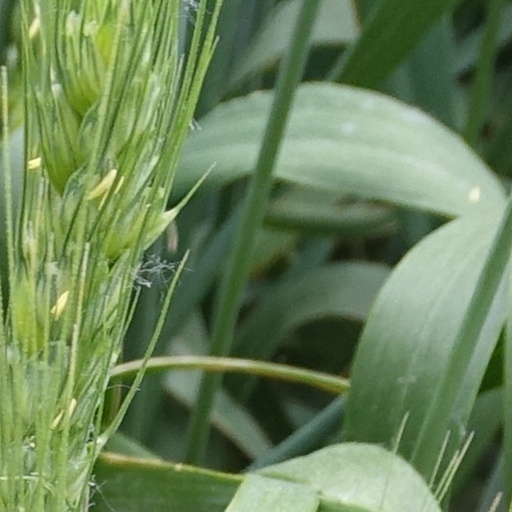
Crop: wheat